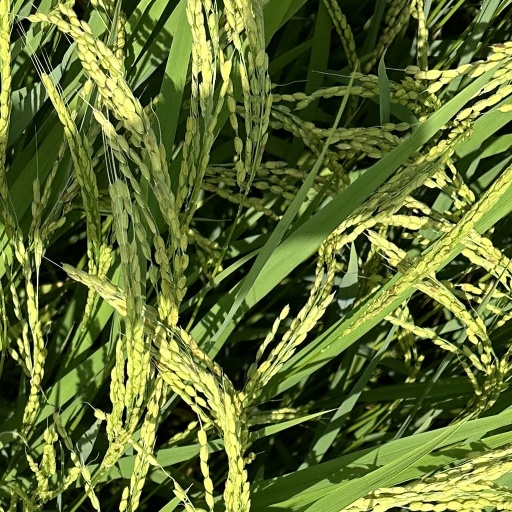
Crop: rice